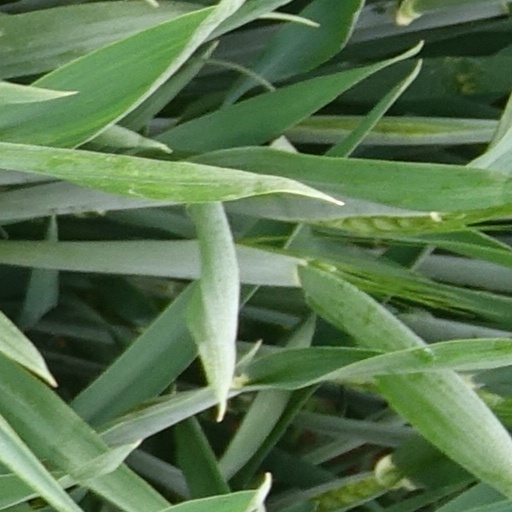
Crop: wheat